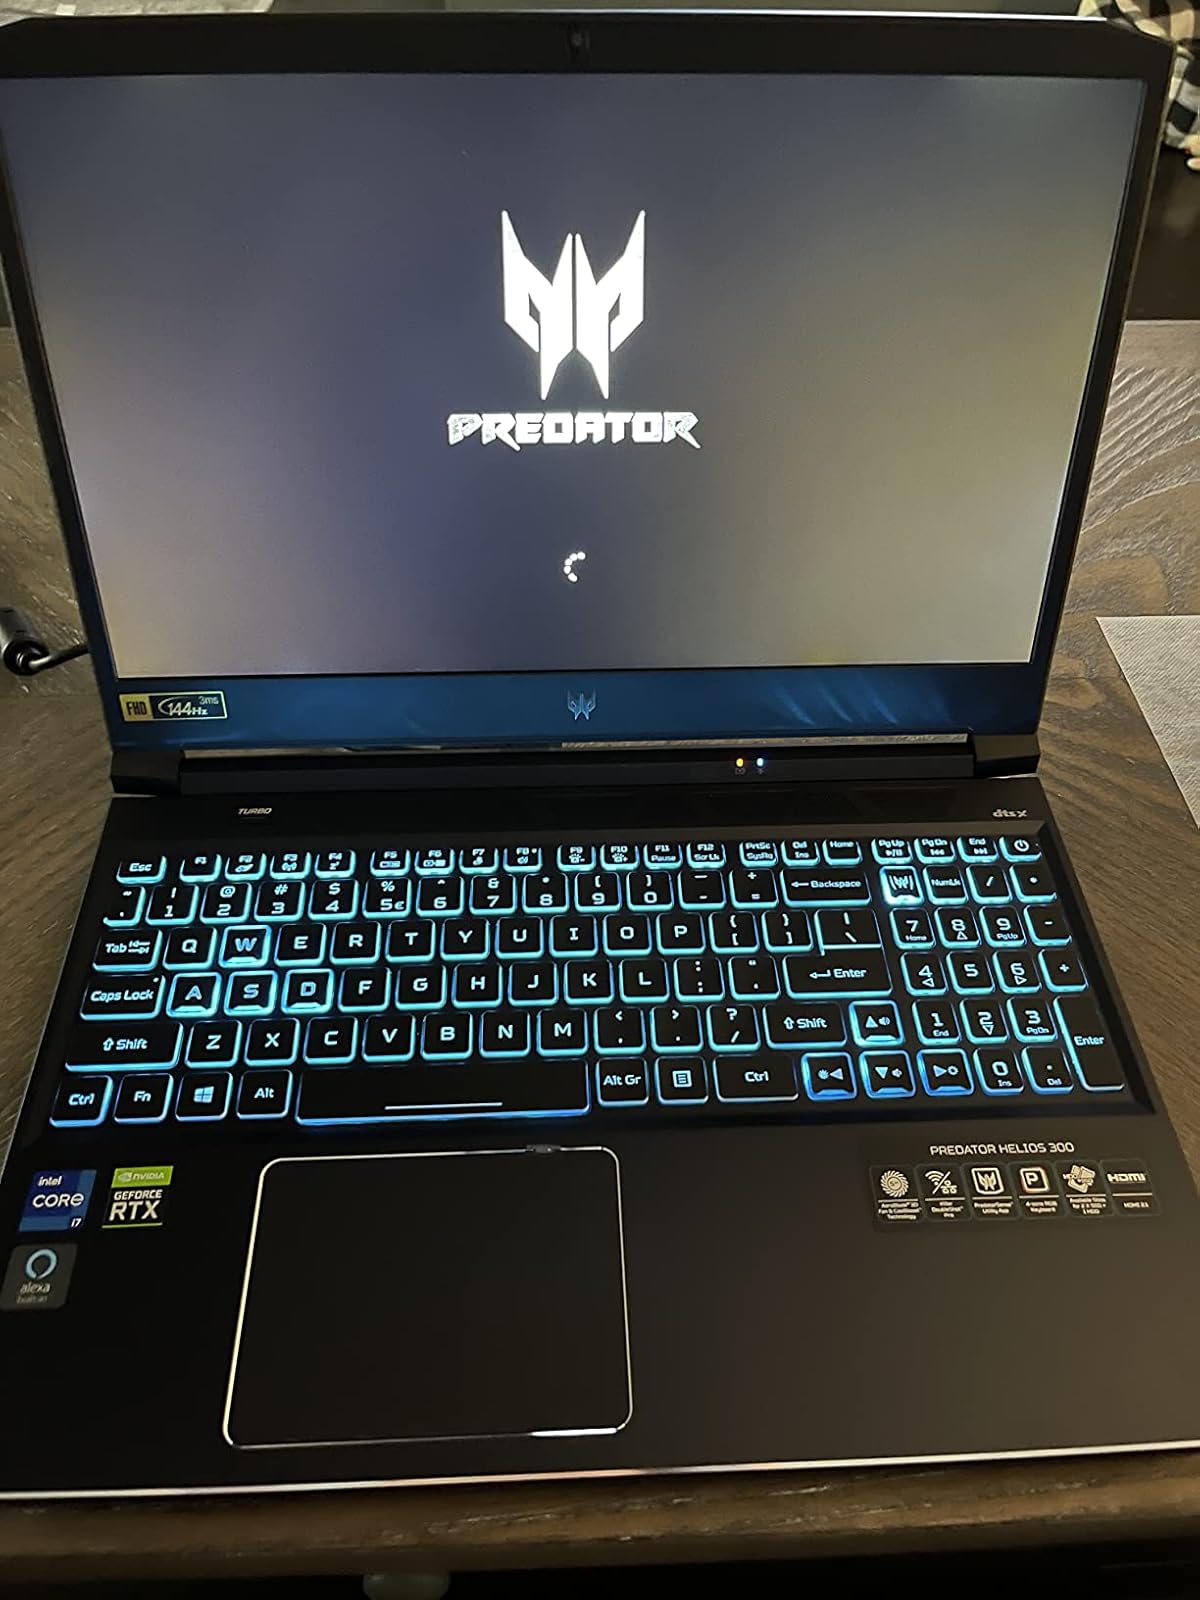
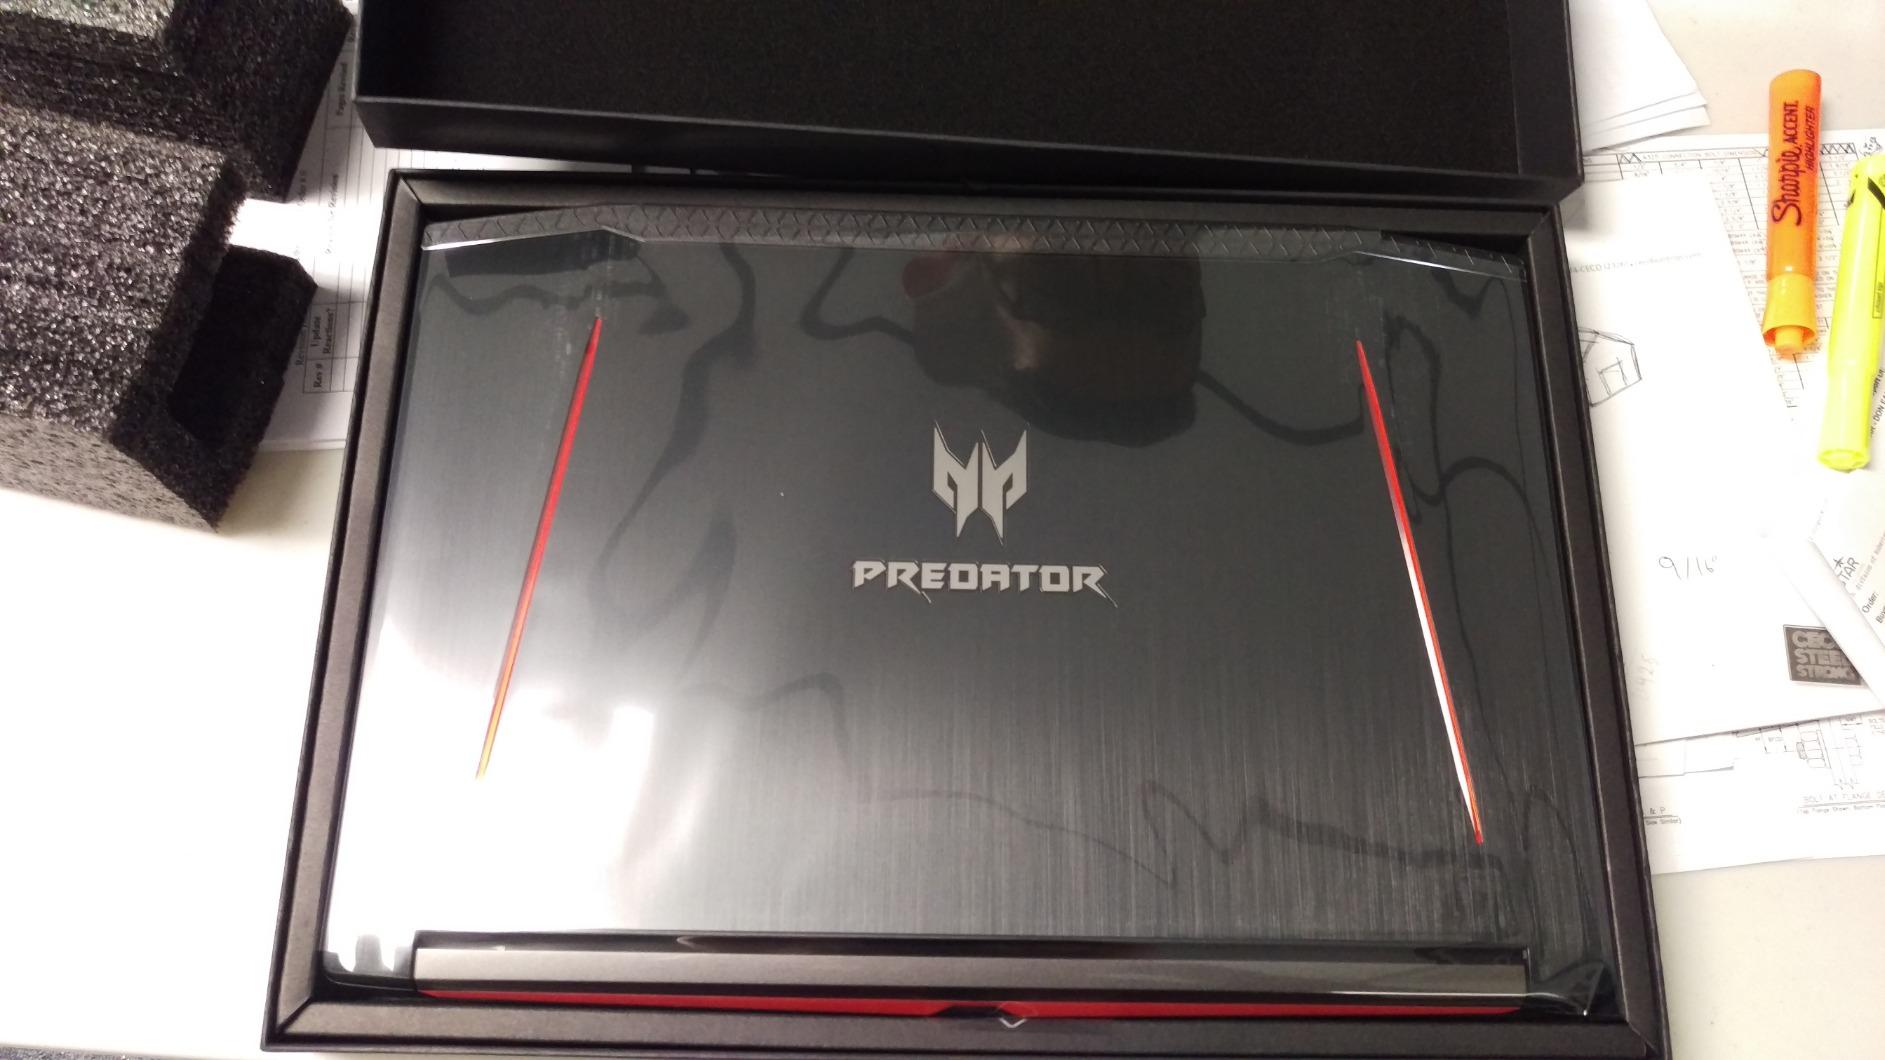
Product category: laptop
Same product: no